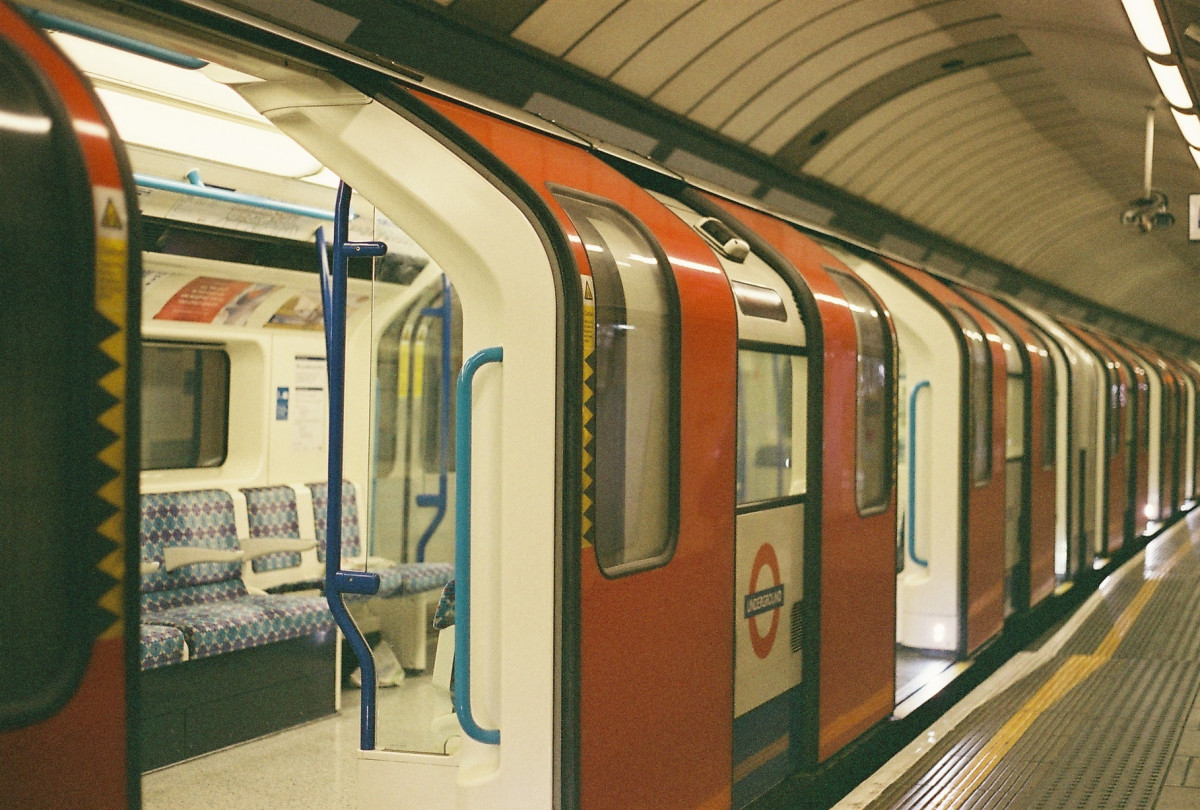
Tags: seat, train, subway, vehicle, public transport, metro station, passenger, rolling stock